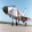
Label: airplane